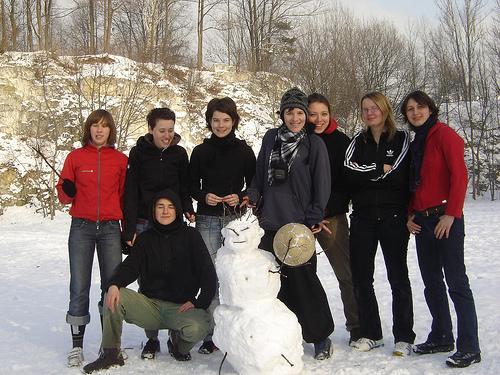
Weather: snow or frosty